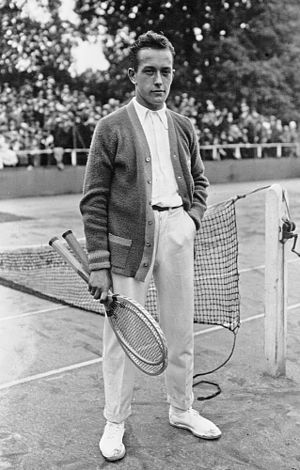
VM i tennis på hardcourt 1922
Henri Cochet vandt VM-titlerne i herresingle, herredouble og mixed double
Henri Cochet
Verdensmesterskaberne i tennis på hardcourt i 1922 var det sjette VM i tennis på hardcourt, som på det tidspunkt i tennishistorien i praksis betød grusbaner. Mesterskaberne blev spillet i Royal Léopold Club i Bruxelles, Belgien i perioden 13. - 21. maj 1922, og det var dermed første gang, at stævnet ikke blev spillet i Paris. Der blev spillet om fem mesterskabstitler: herresingle, damesingle, herredouble, damedouble og mixed double, og mesterskaberne var officielt anerkendt som verdensmesterskab af International Lawn Tennis Federation.